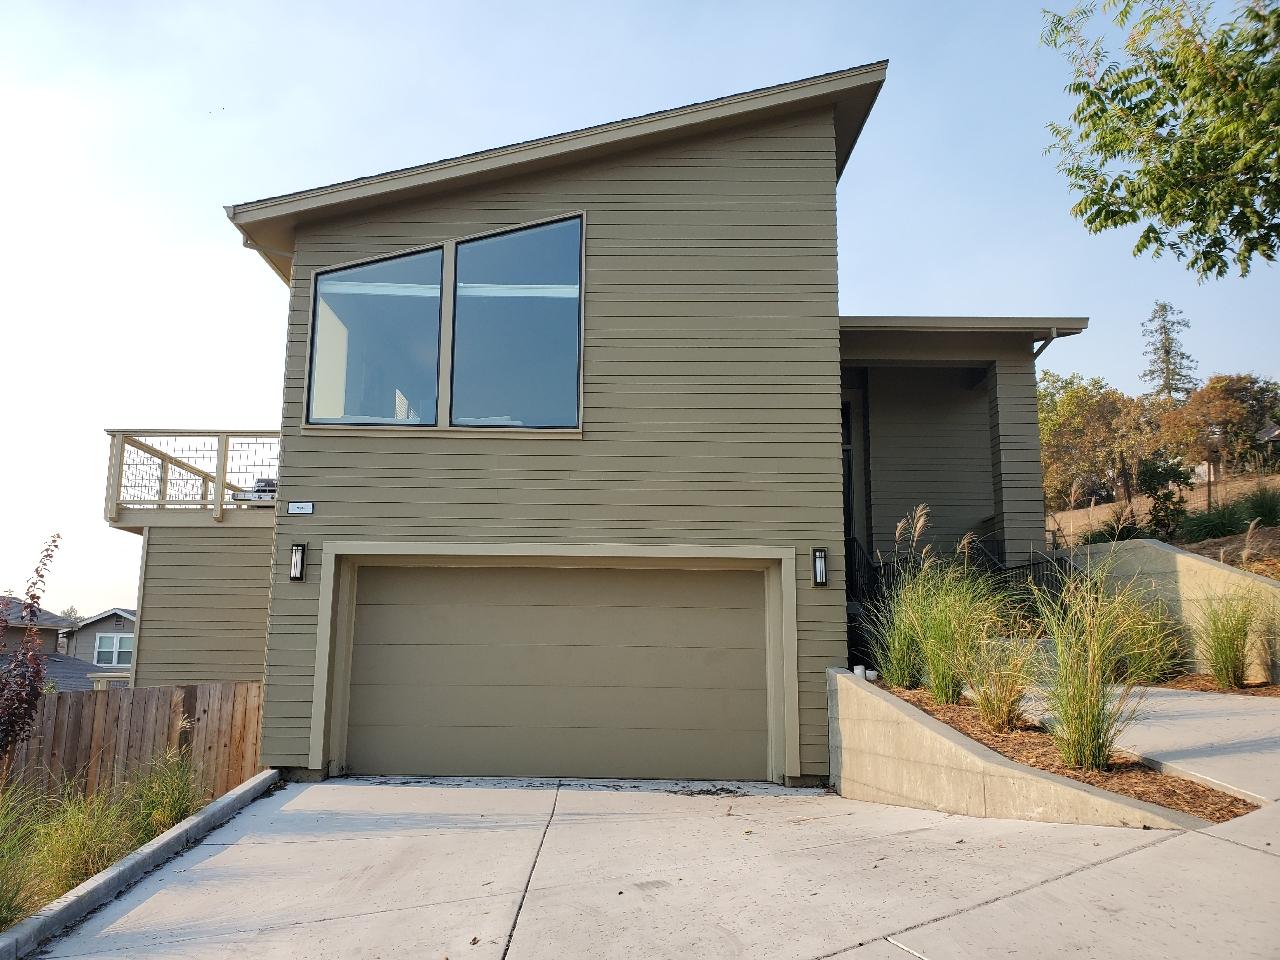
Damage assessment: no_damage